VX-1

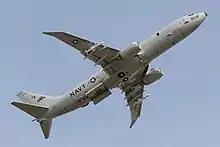
A VX-1 P-8A Poseidon

VX-1 formed during WWII in response to the German submarines threat. The response by the United States was the commissioning of the Air Antisubmarine Commander Air Force, Atlantic Fleet, on 1 April 1943 at Quonset Point, Rhode Island.